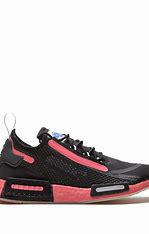
Brand: Adidas
Model: NMD_R1 Spectoo